Murray Riley

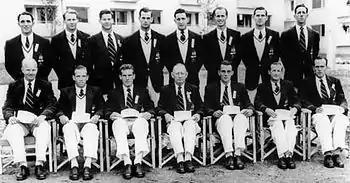
Riley (seated 3rd from left) in the 1952 Olympic Rowing Squad

Riley participated in the double scull (rowing) events at the Empire Games with Merv Wood, who later became NSW police commissioner, in 1950 and 1954, winning gold for Australia. He also competed in the 1952 Summer Olympics and in the 1956 Summer Olympics, winning bronze in 1956. In 1952, he and his partner John Rogers were eliminated in the semi-final repechage of the 1952 Summer Olympics men's double sculls.